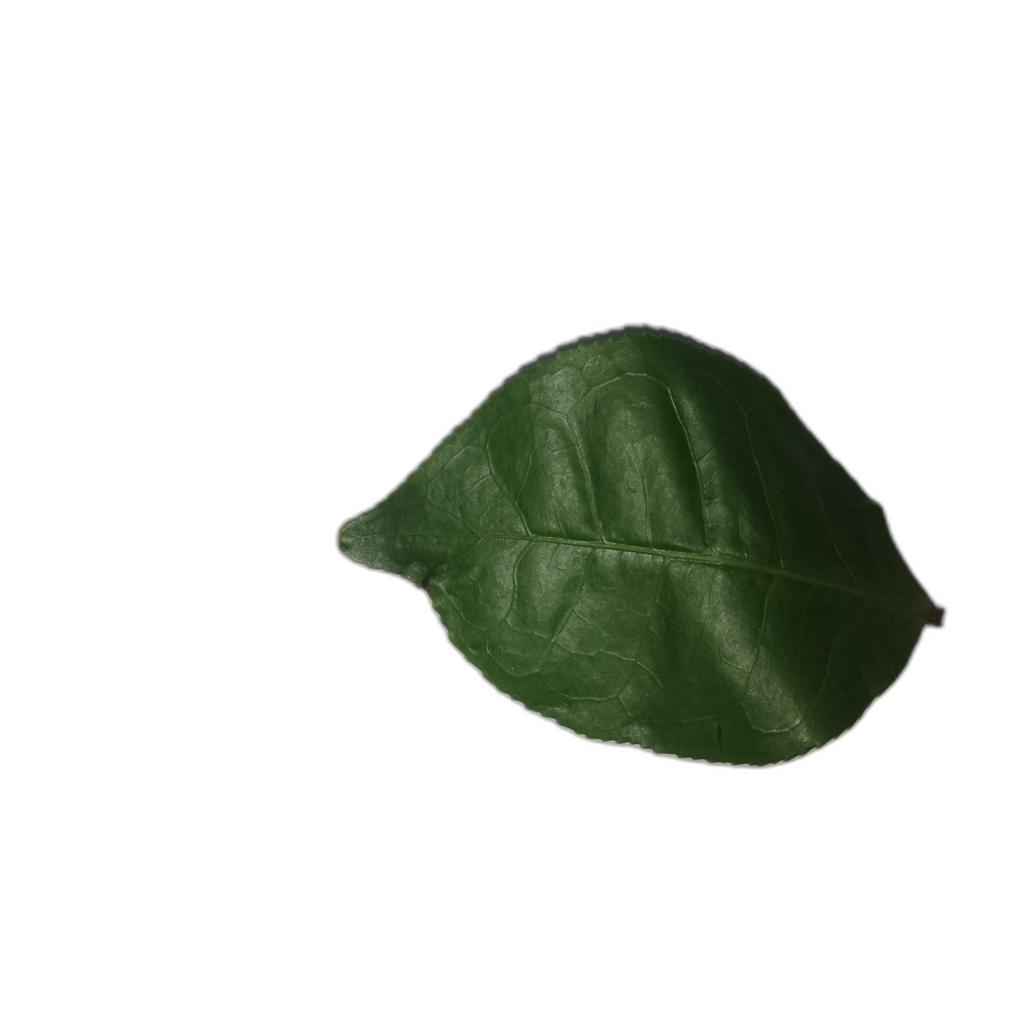
Label: Healthy